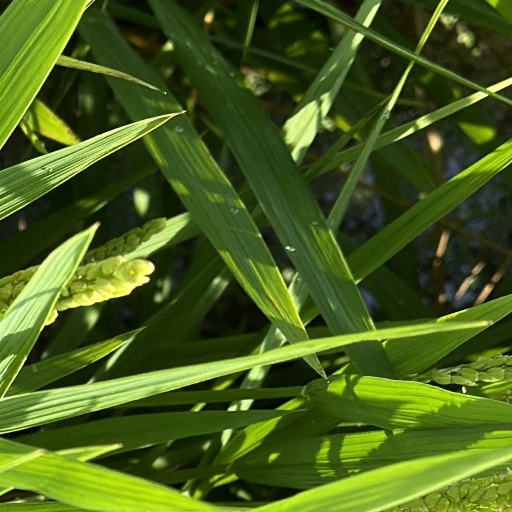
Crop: rice